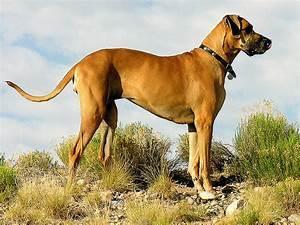
dog